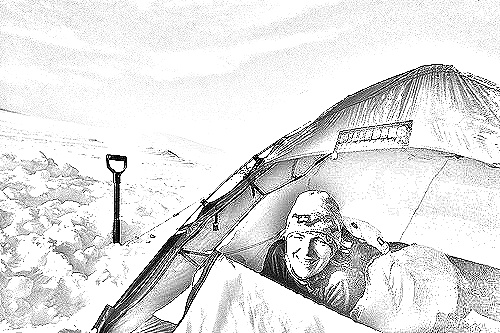
Portrait style: Sketch Portrait